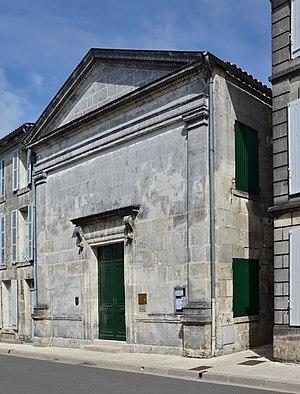
Façade du temple protestant (XIXe siècle), Jarnac, Charente, France.
Cet article recense les monuments historiques de la Charente, en France.
Maurice Delamain, est un ancien directeur des Éditions Stock et écrivain français.
Jarnac, en saintongeais Jharnat, est une commune du Sud-Ouest de la France, située dans le département de la Charente, en région Nouvelle-Aquitaine. Elle est située sur la rive droite du fleuve Charente, entre Angoulême et Cognac.